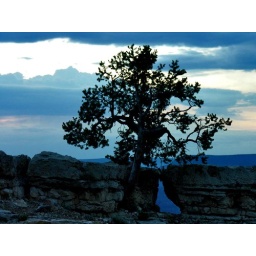
tree over canyon